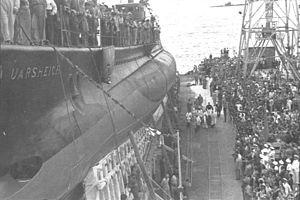
L'Uarsciek est un sous-marin italien de la classe Adua, qui servit dans la Regia Marina durant la Seconde Guerre mondiale. Il est nommé d'après le nom d'un village en Somalie qui abritait un poste de garde-côtes pendant la période du contrôle colonial italien.